My Best Friend Anne Frank

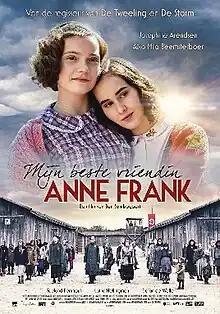
Theatrical release poster

My Best Friend Anne Frank is a 2021 Dutch biographical drama film directed by Ben Sombogaart. The film tells the story of the friendship between Hanneli Goslar and Anne Frank and the story is told from Goslar's perspective. The film is based on "Memories of Anne Frank: Reflections of a Childhood Friend" written by American author Alison Leslie Gold. It is the first Dutch cinema film about the life of Anne Frank. Aiko Beemsterboer plays the role of Anne Frank and Josephine Arendsen plays the role of Hanneli Goslar.